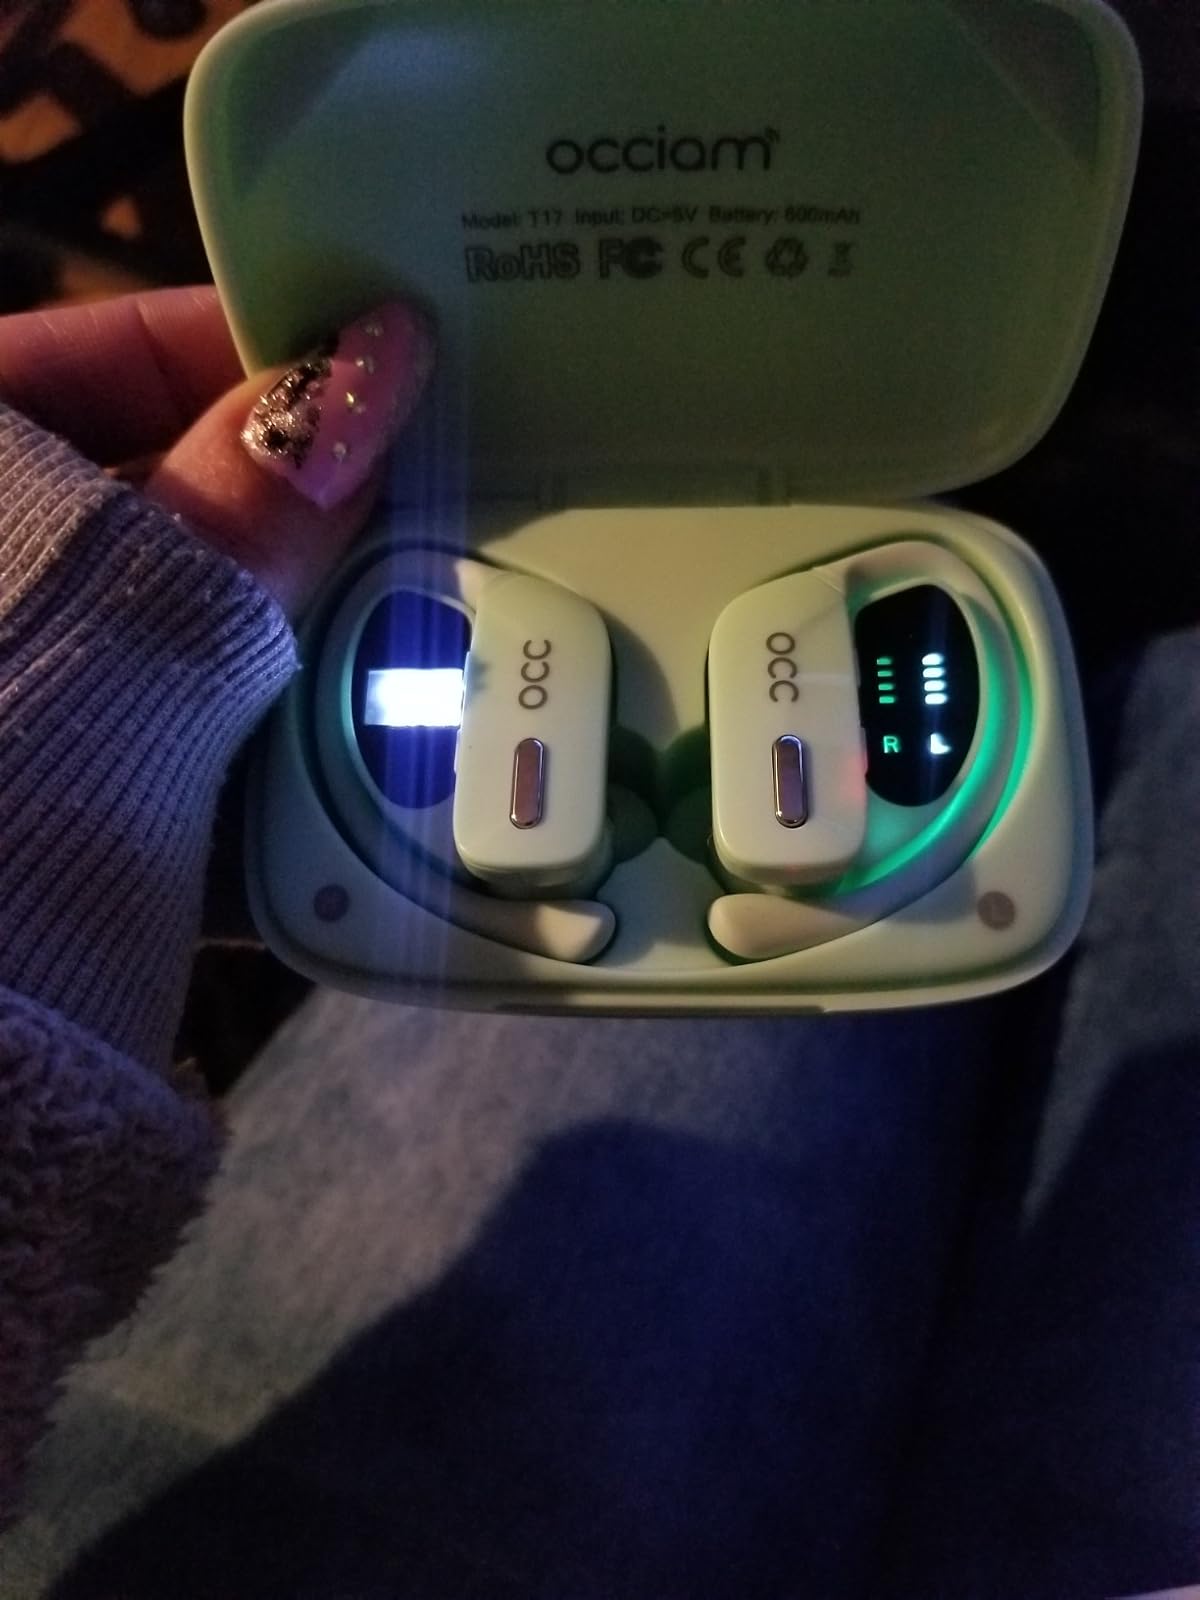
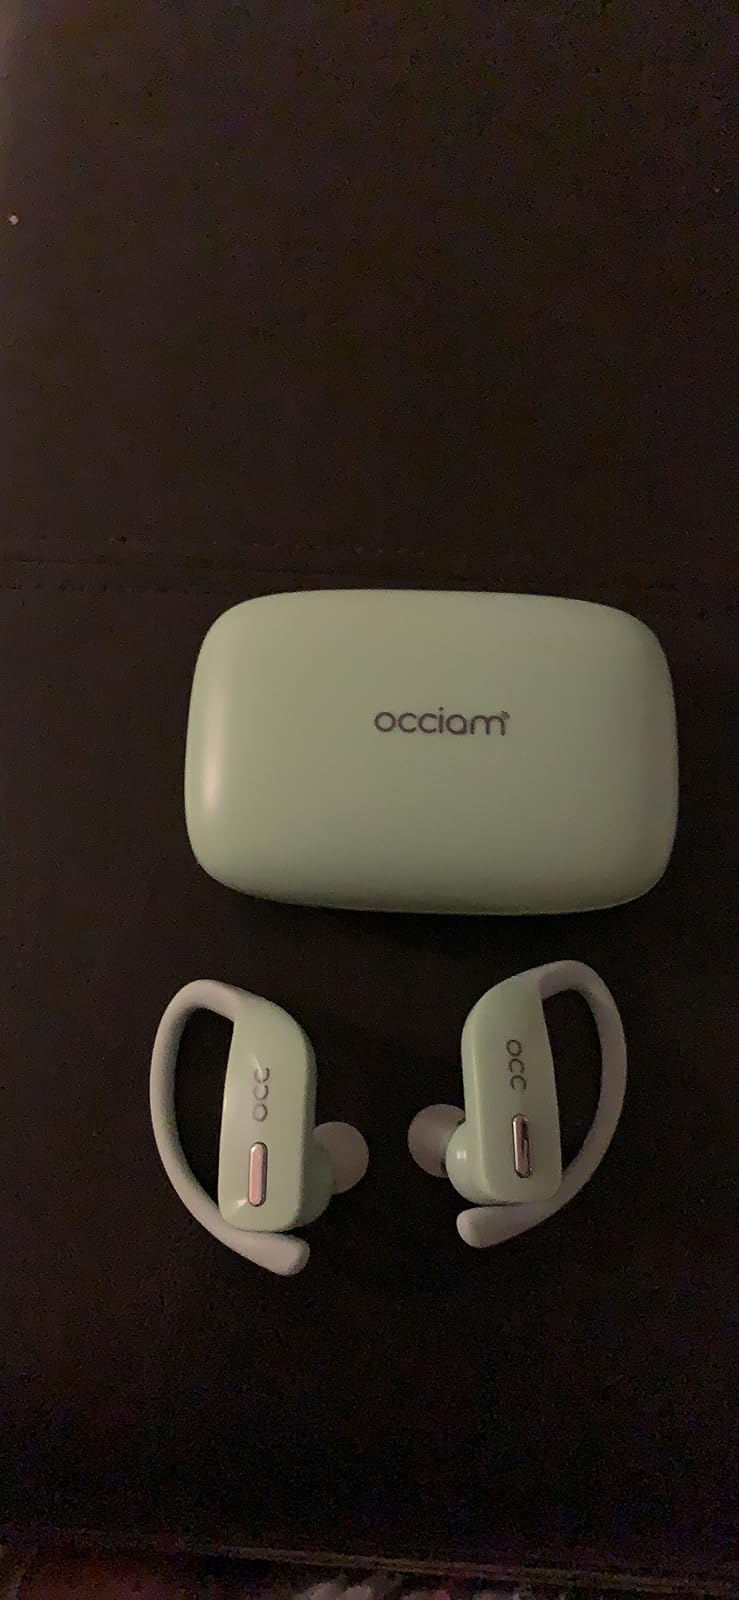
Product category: earbuds
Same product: yes